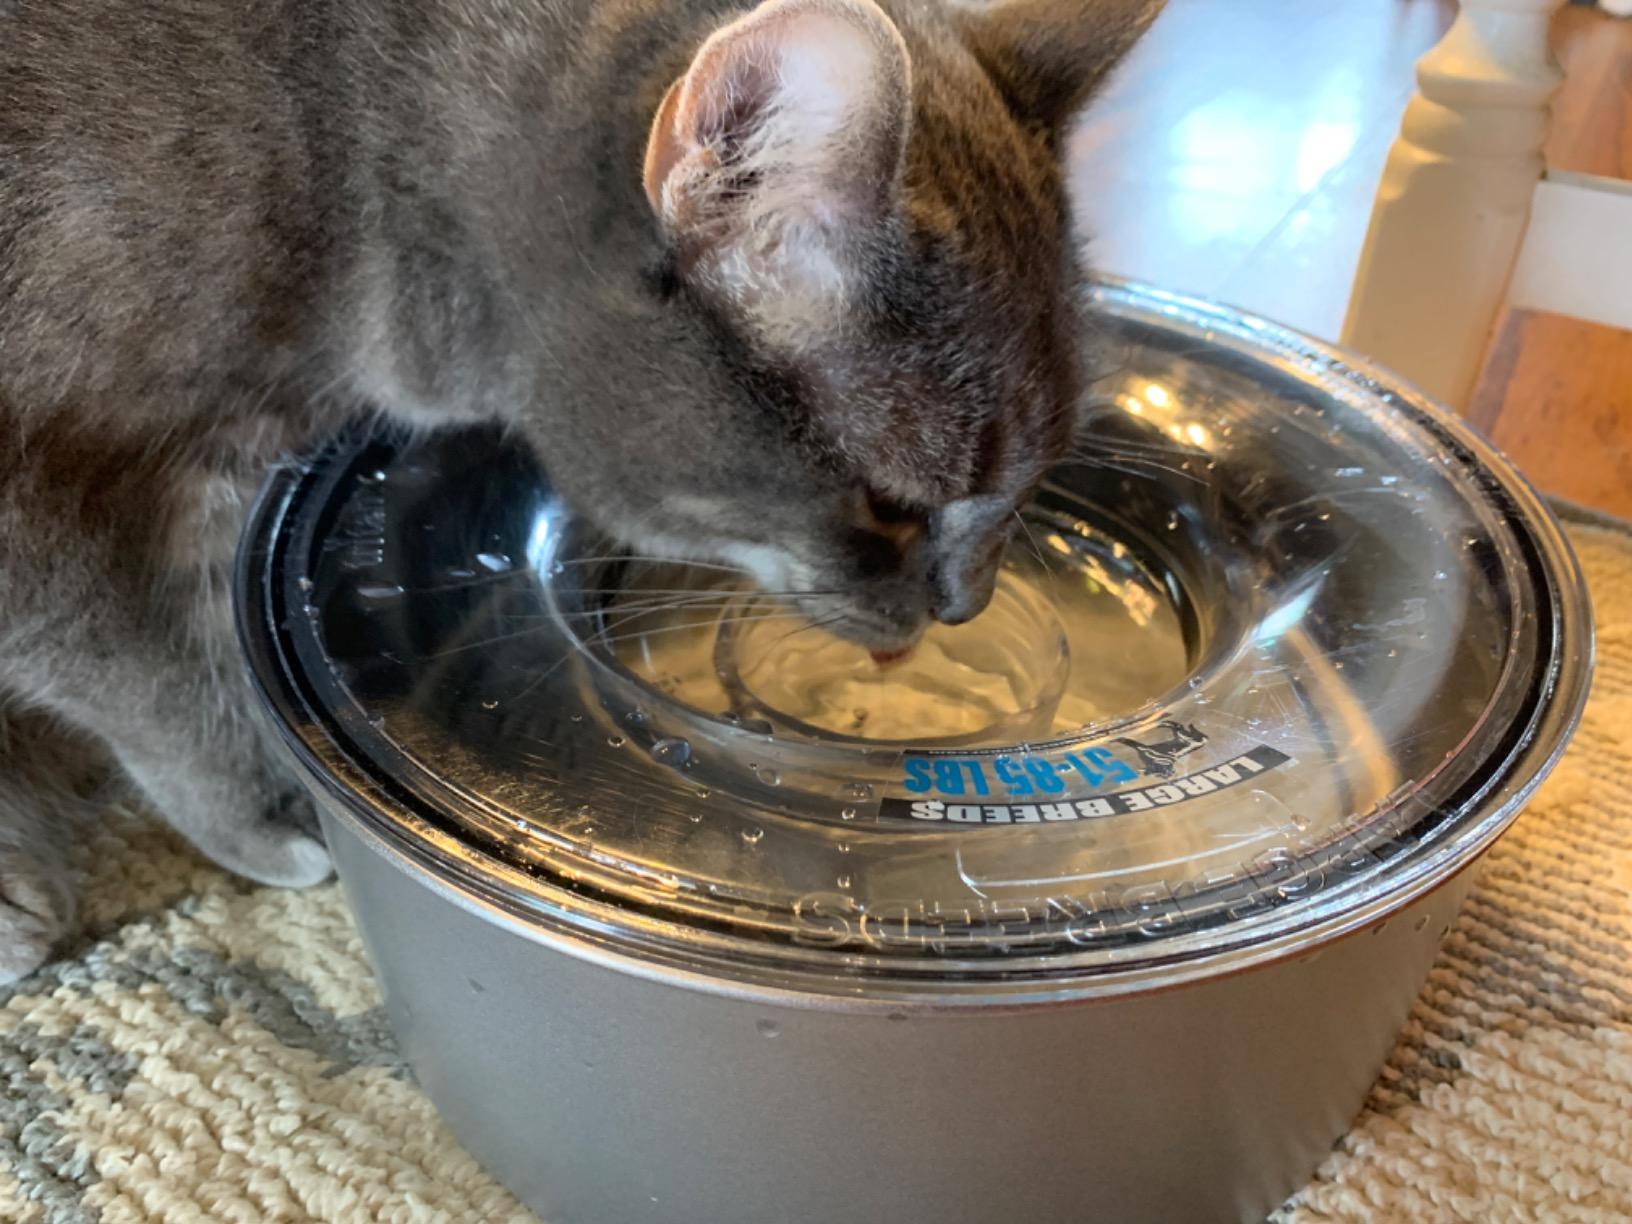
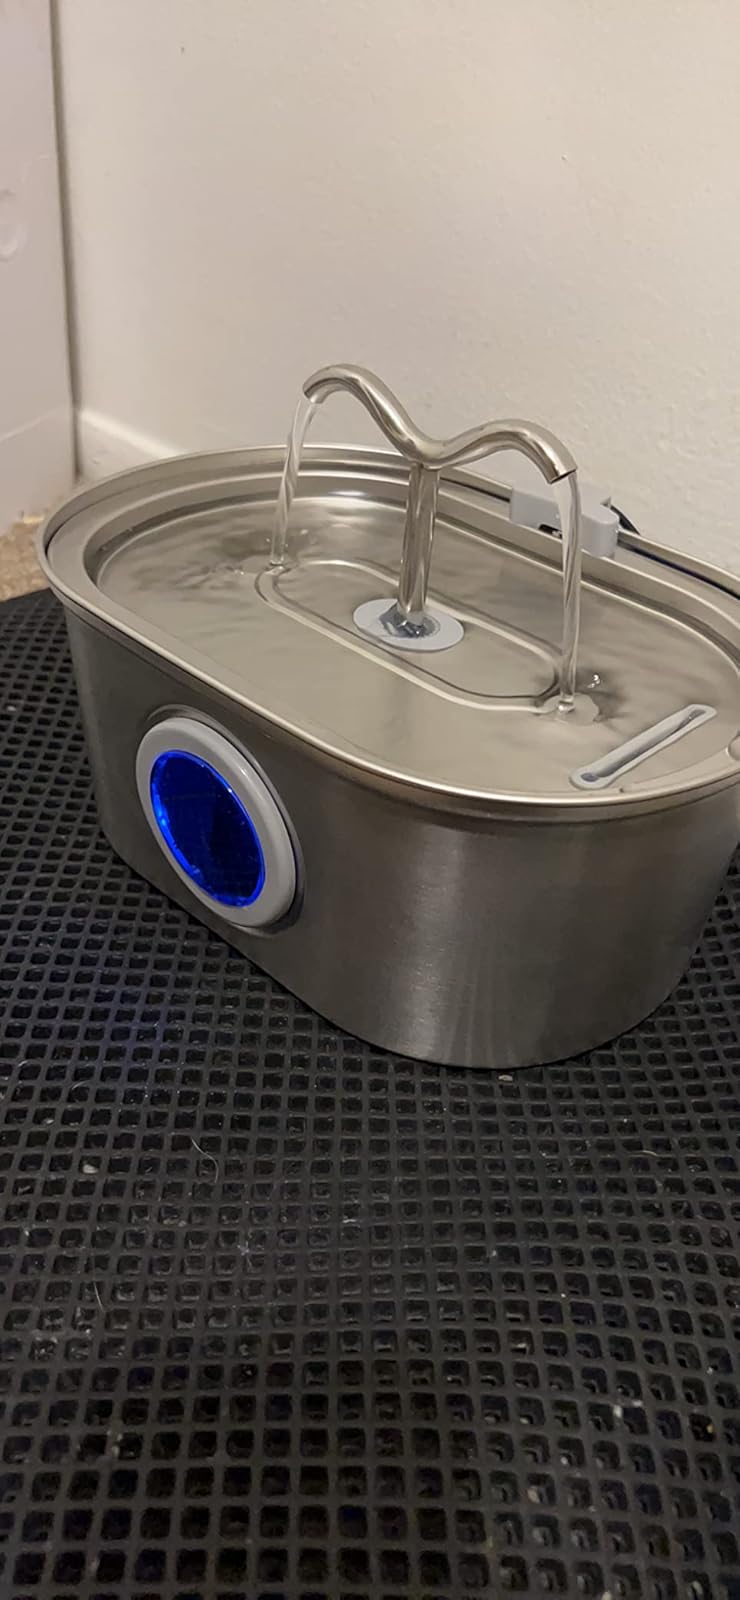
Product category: items_bowl
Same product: no